University of Aberdeen

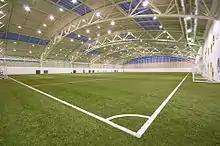
Aberdeen Sports Village (ASV) full-sized indoor 3G football pitch

The King's College campus covers an area of some 35 hectares around the ancient King's College buildings and the High Street. It hosts around two-thirds of the university's built estate and most student facilities, and lies 2 miles north of Aberdeen city centre. The university does not own all the buildings on the "campus" which also include private houses, shops and businesses (although many of these rely heavily on custom from the university community) and it is best thought of as a district of the city dominated by the university. It can be reached from the city centre by bus routes 1, 2, 13, 19 and 20 operated by First Aberdeen and from northern Aberdeenshire or Aberdeen bus station by various routes operated by Stagecoach Bluebird.